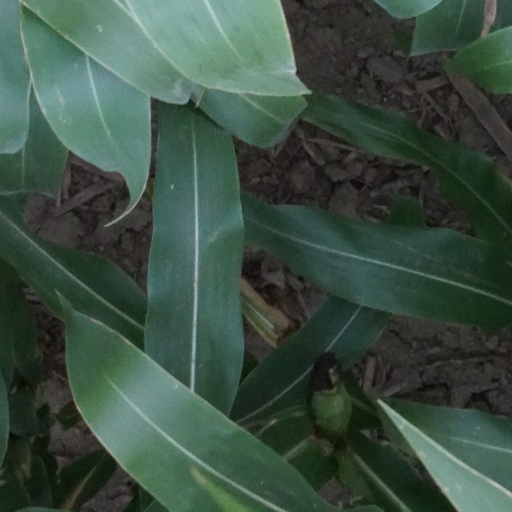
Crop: maize; corn